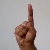
The image shows a hand gesture representing the letter 'D' in Indian Sign Language.